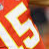
Number: 5